Taddeo Alderotti

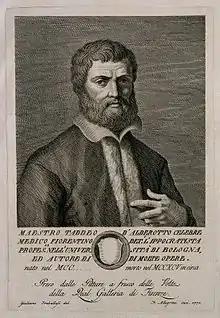
Engraving of Alderotti by Allegrini, 1770

Taddeo Alderotti (Latin: Thaddaeus Alderottus, French : Thaddée de Florence), born in Florence between 1206 and 1215, died in 1295, was an Italian doctor and professor of medicine at the University of Bologna, who made important contributions to the renaissance of learned medicine in Europe during the High Middle Ages. He was among the first to organize a medical lecture at the university.